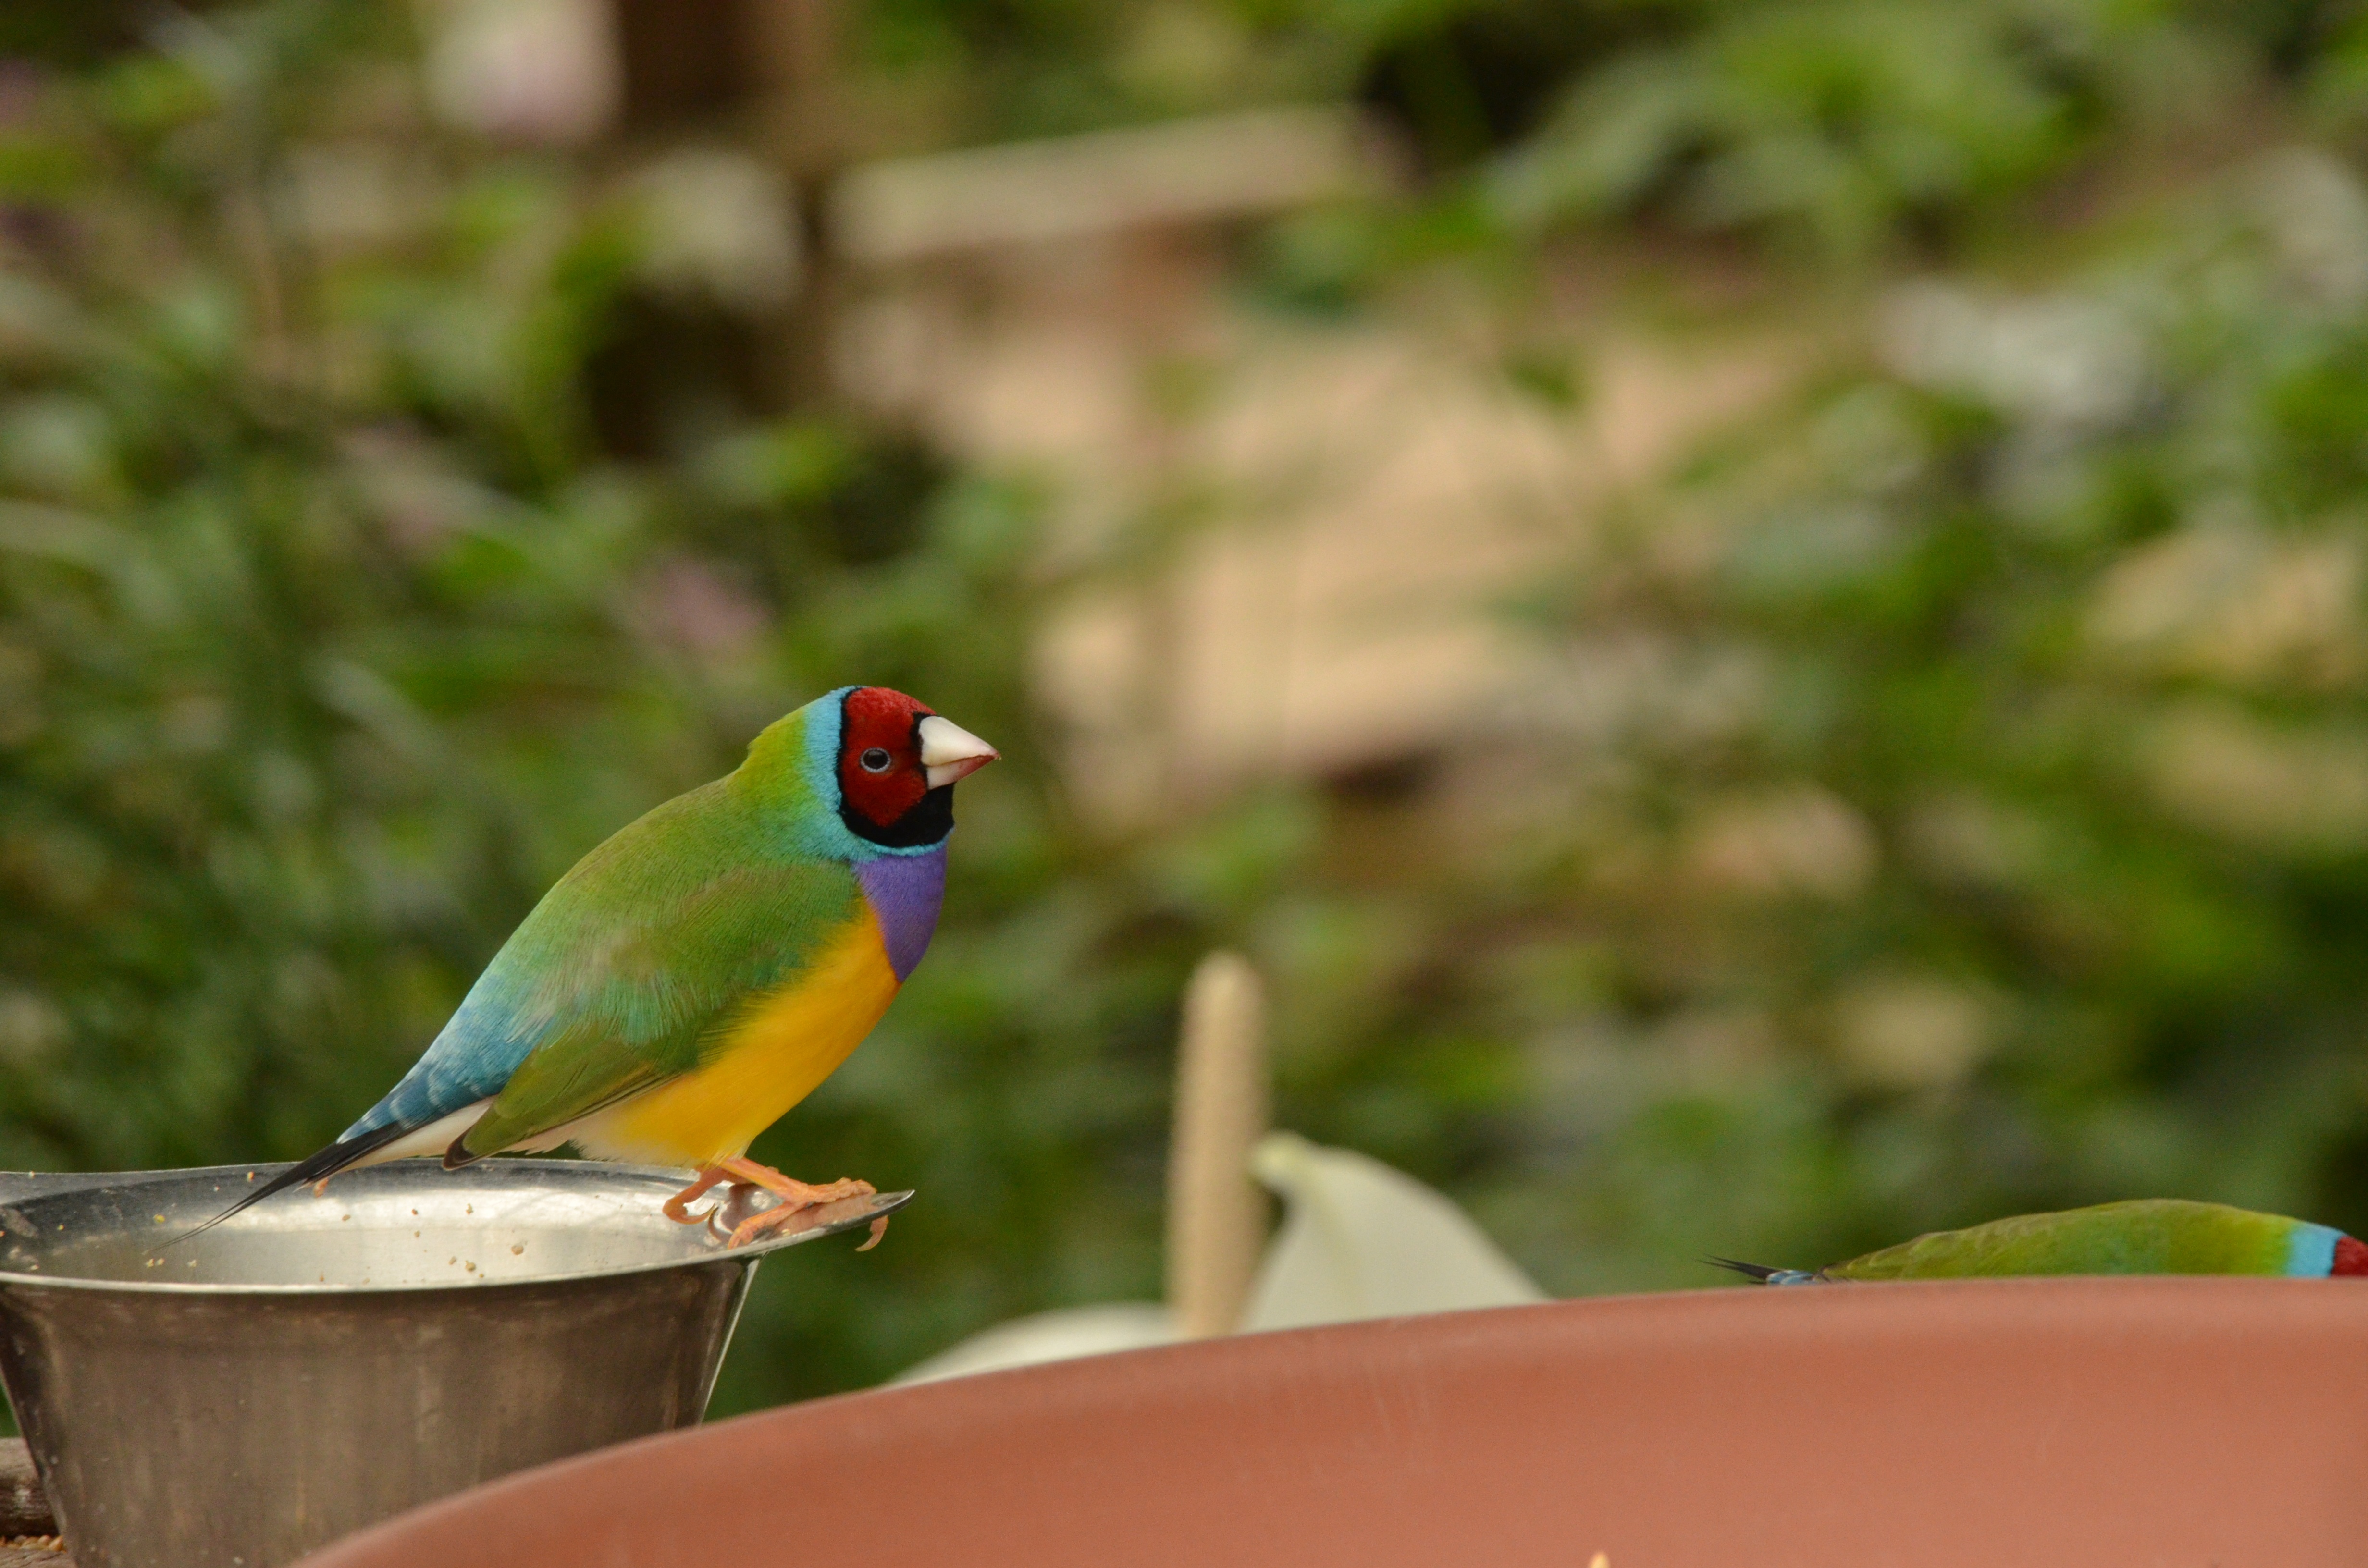
nature, bird, wildlife, green, beak, colorful, fauna, lovebird, vertebrate, parrot, exotic, perching bird